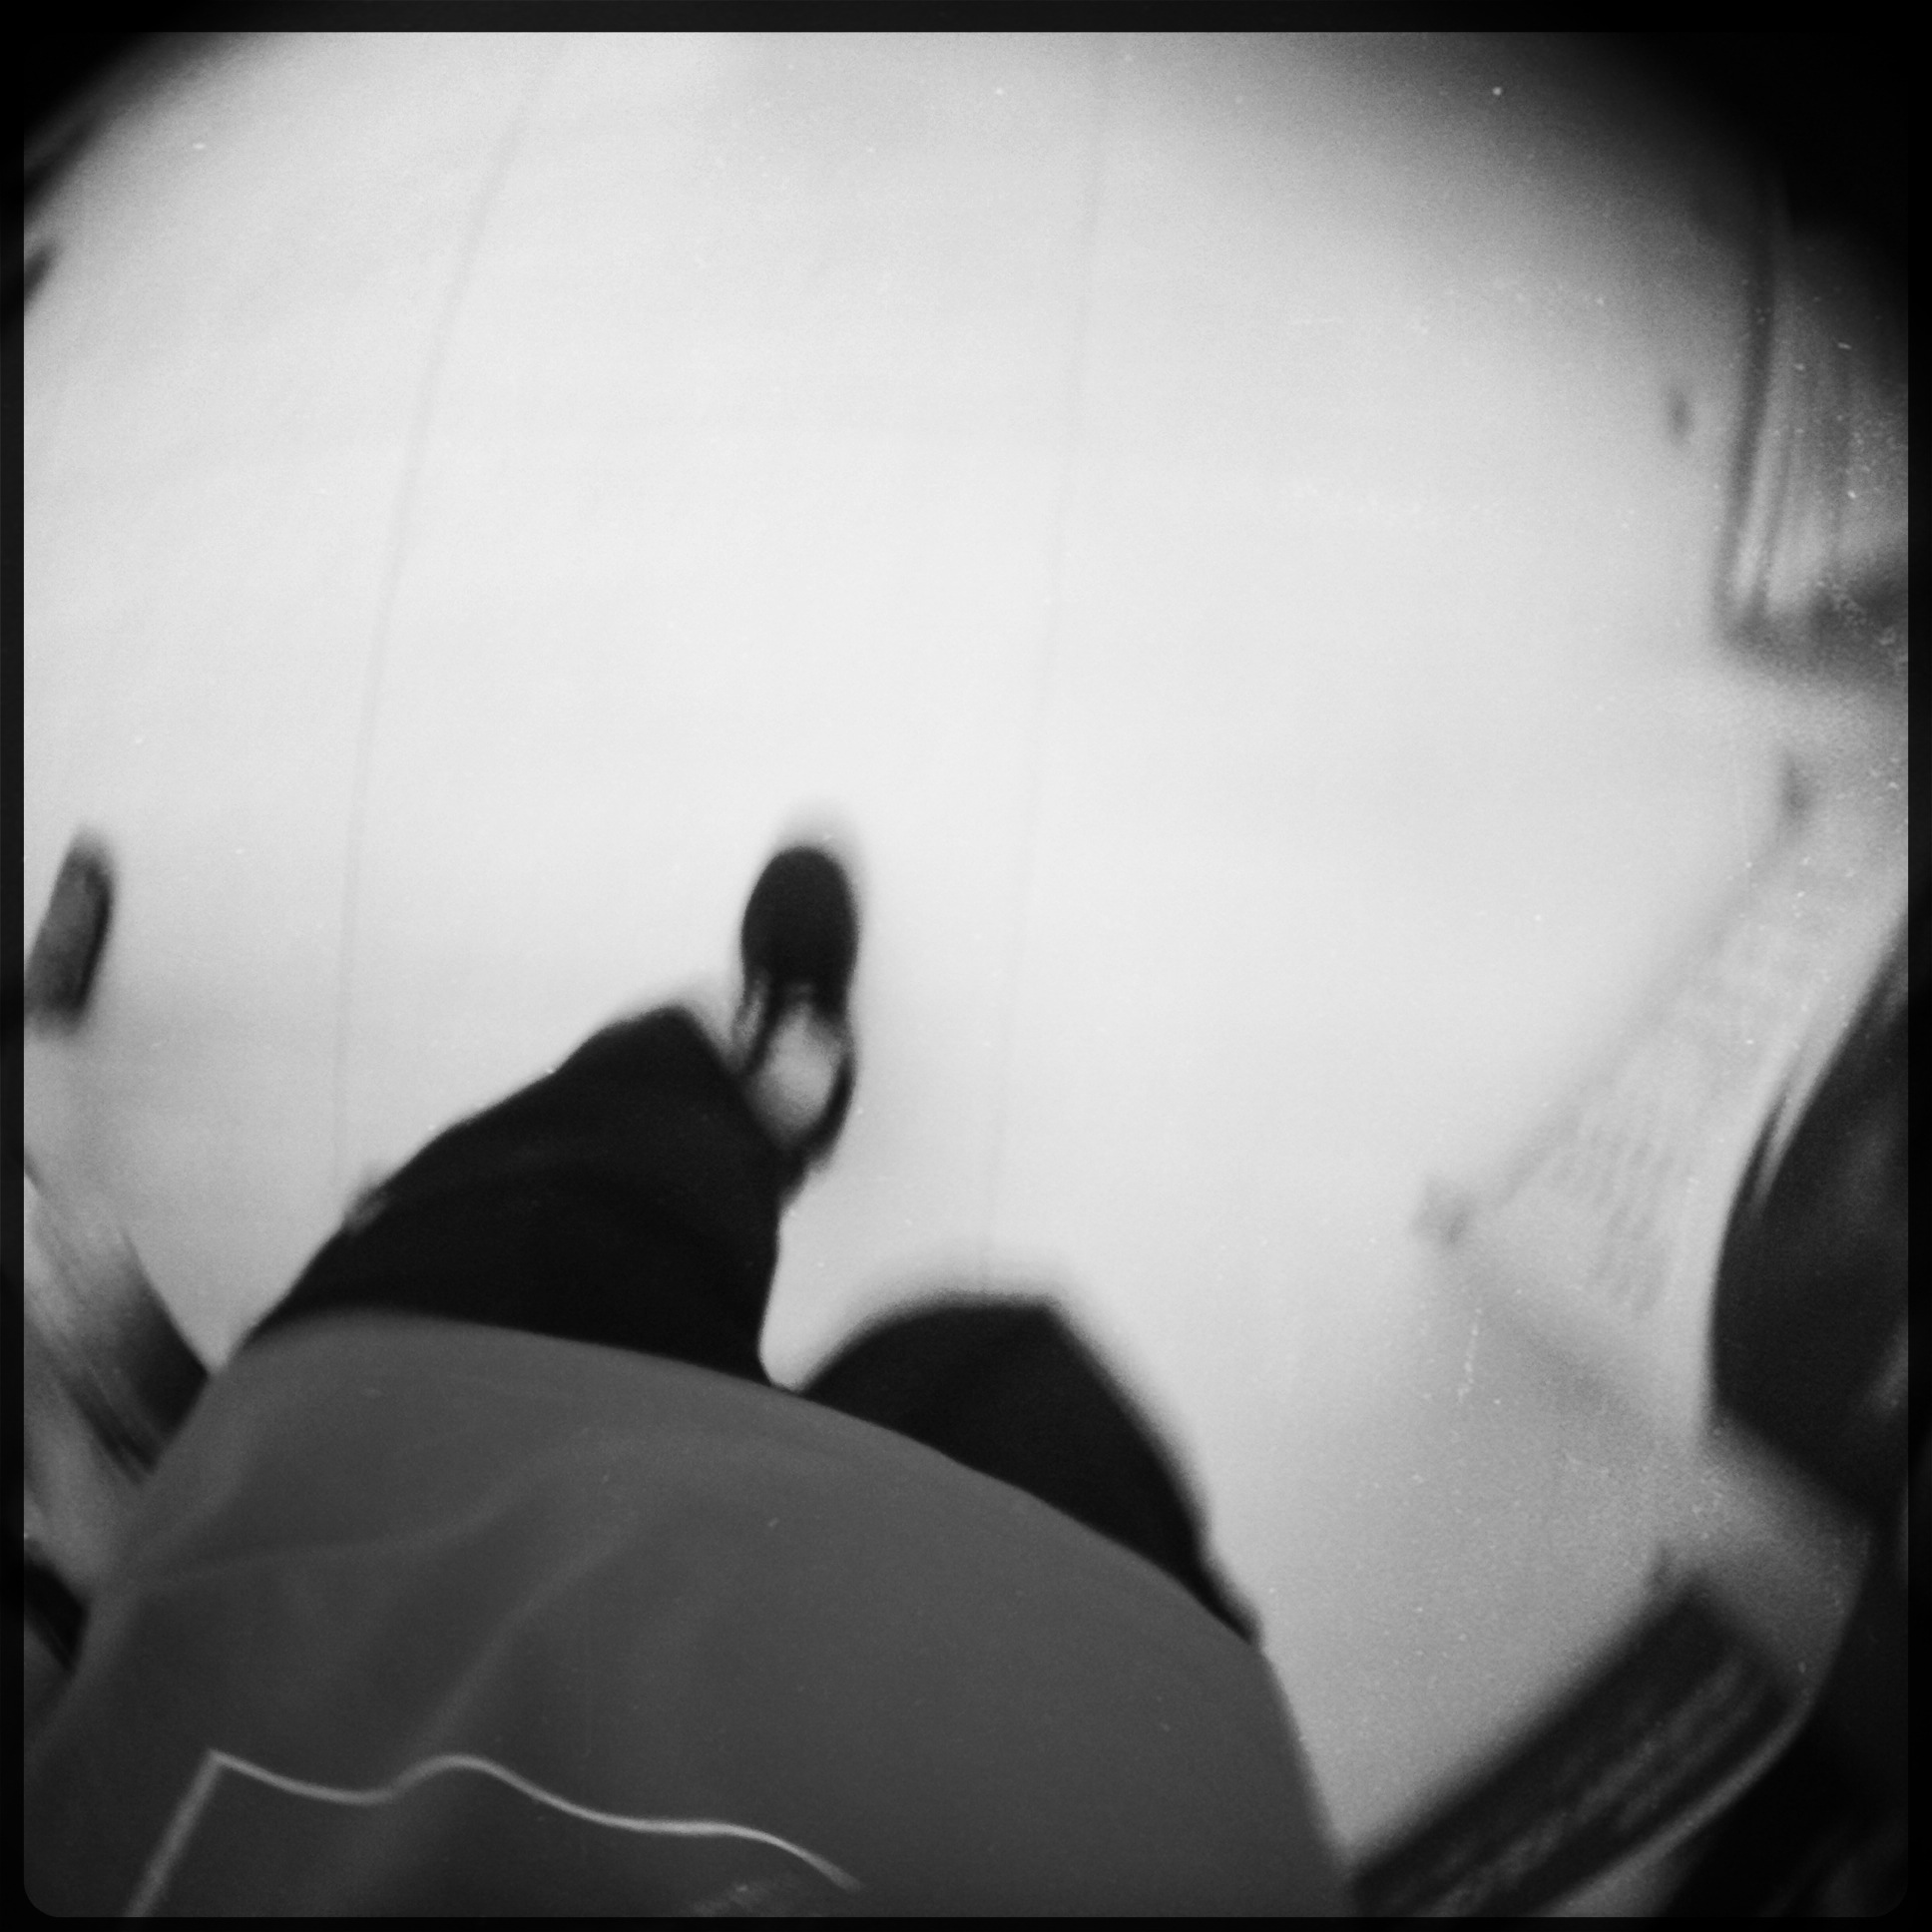
hand, light, black and white, white, photography, shadow, darkness, black, monochrome, arm, close up, human body, eye, head, photograph, hipstamatic, organ, shape, rockbw11film, janelens, emotion, interaction, monochrome photography, film noir